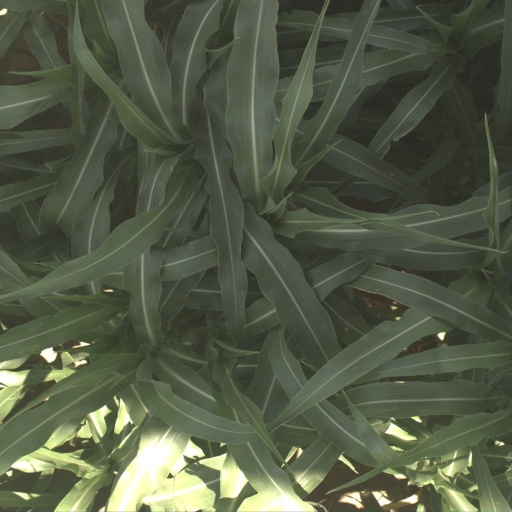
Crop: sorghum